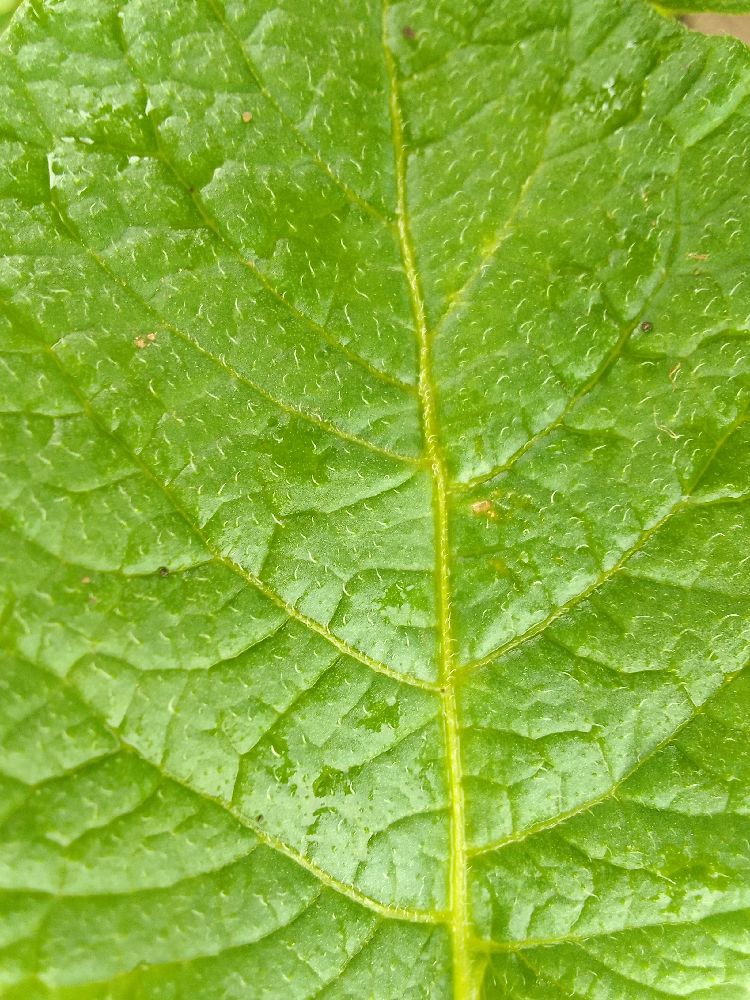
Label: Healthy